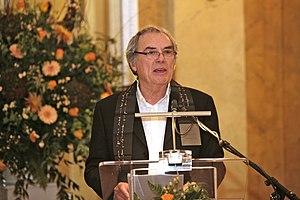
Pierre Bernard est un graphiste français né à Paris le 25 février 1942 et mort le 23 novembre 2015.